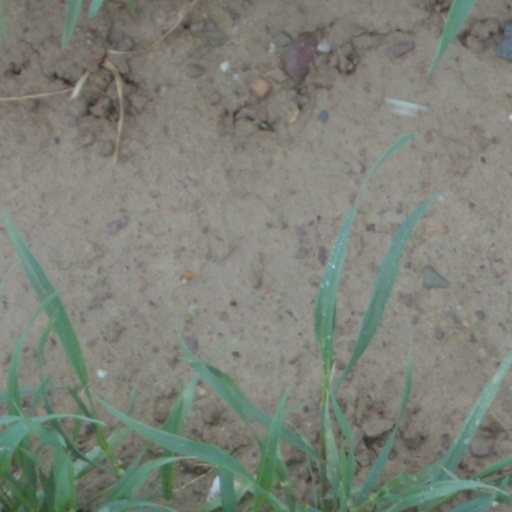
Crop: wheat